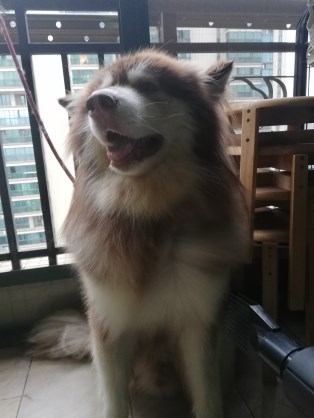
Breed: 1324-n000004-malamute